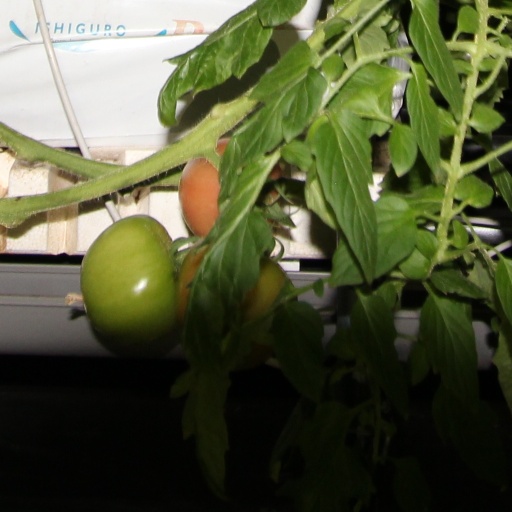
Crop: tomato